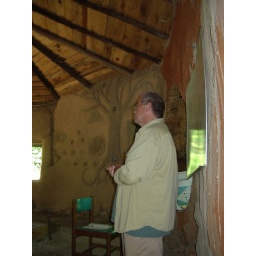
Tio in the Green Dragon; &amp;quot;my&amp;quot; tree on wall